Stabiae

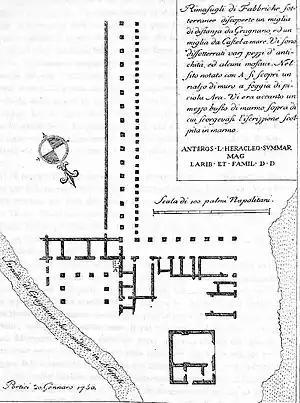
Plan of Villa del Fauno

Situated on the Varano plateau, this "villa otium" (also known as the Villa del Fauno or Villa Chapel San Marco) is situated on the border between Castellammare di Stabia and Gragnano, a few meters from Villa San Marco. It was the first Stabian villa to be excavated during the Bourbon excavations of the ancient town in 1749 and was explored again by Karl Weber in 1779. After being investigated and plundered of all items considered of value it was reburied.